Richard Mohun

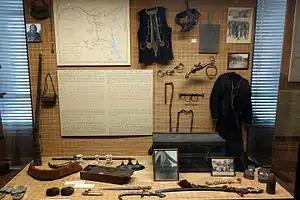
A display of articles from the Congo Arab War

Mohun had remained US commercial agent throughout this time, and insisted on drawing no pay from the Belgian government for his services, though he did receive $5000 from the "Société Anonyme Belge pour le commerce du Haut-Congo". Although he never held a commission in the Belgian Army during this, and later expeditions, he would often wear a uniform to maintain discipline amongst his men. Mohun is quoted as saying, of the reason for choosing to assist the Belgian military operations, that "I prefer killing Arabs in the interior to killing time at Boma". In 1894, he was awarded honorary membership of the "Société Royale Belge de Géographie" (Royal Belgian Geographical Society), and Leopold I appointed him a chevalier of the Royal Order of the Lion for his accomplishments in the slaver war. Mohun also received decorations from the United Kingdom and France for his work in the Congo. Mohun's stated priority in the Congo was to improve conditions for the inhabitants by bringing them within the Belgian sphere of influence. He also claimed that the popular image of Belgian brutality in the region was a lie spread by missionaries—a statement contradicted by evidence of unnecessary cruelty by Belgian troops.